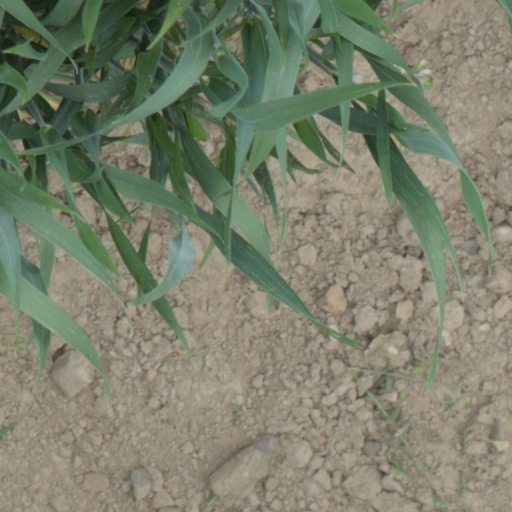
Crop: wheat